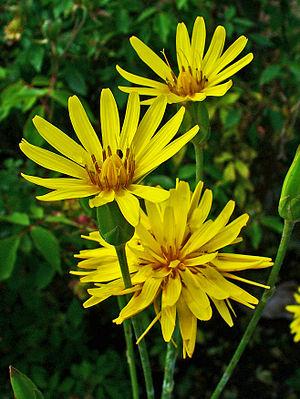
La scorsonère d'Espagne, est une plante originaire d'Europe de la famille des Astéracées. Cultivée industriellement pour sa racine comestible, consommée comme légume, il est appelé couramment salsifis. Il ne faut pas le confondre toutefois avec le salsifis cultivé d'antan, devenu rare dans les potagers.